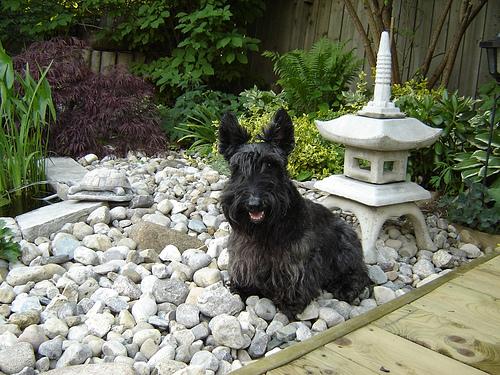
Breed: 206-n000037-Scotch_terrier